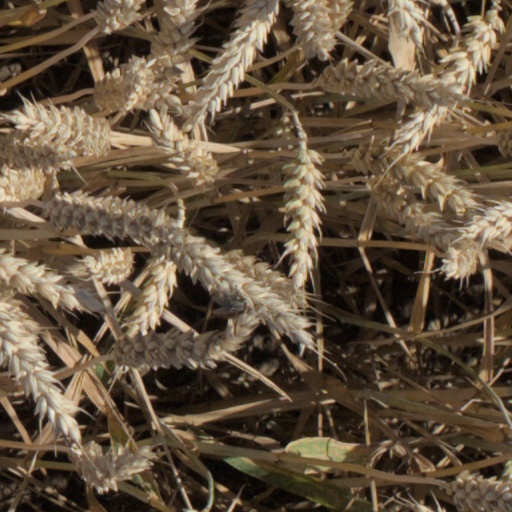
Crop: wheat